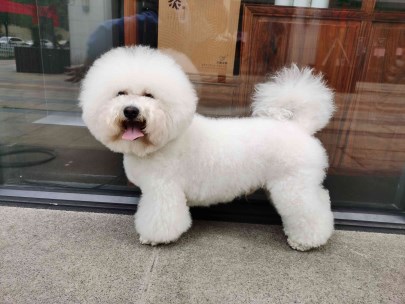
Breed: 3083-n000117-Bichon_Frise